Line 18 (Guangzhou Metro)

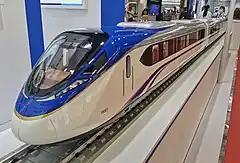
Model of line 18 train

Line 18 uses 8 car Type D urban express trains with a maximum operating speed of , which is currently the fastest subway line in mainland China. The trains are manufactured by CRRC Zhuzhou Locomotive with the first train was officially delivered on September 25, 2020. Initially upon opening, 15 trains were put into operation. Line 18 is the first line of Guangzhou Metro to introduce different thermostat settings in each car and set up first class cars. In the future, differentiated charges will be implemented to meet the needs of different passengers.